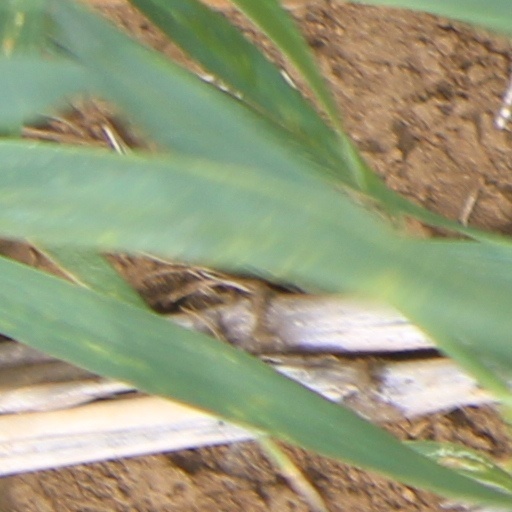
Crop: wheat